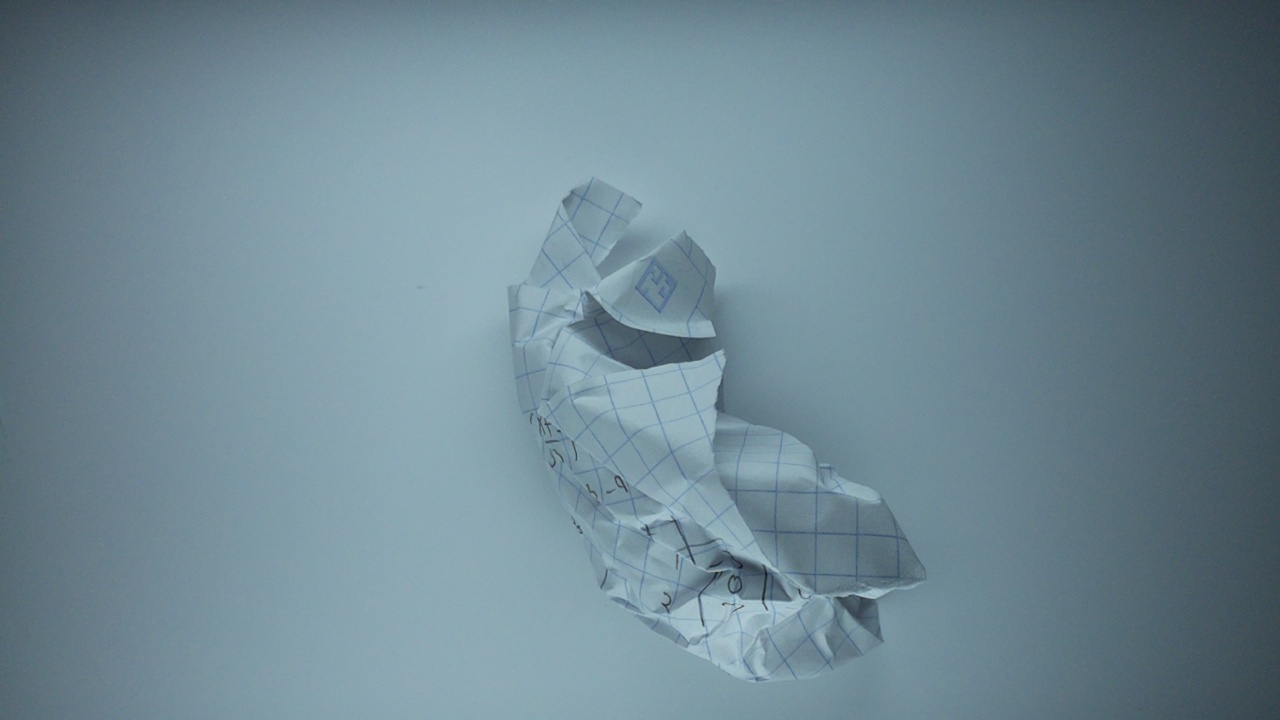
Label: recycle